Chick-fil-A

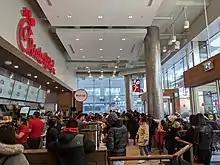
Chick-fil-A at One Bloor in Toronto.

Chick-fil-A's business strategy involves a focus on a small menu and on customer service. While many fast food chains offer many dishes, Chick-fil-A's is focused on selling chicken sandwiches. The name's capital A is intended to indicate that their chicken is "grade A top quality". The company's emphasis on customer service is reported to have contributed to its success and growth in the United States.